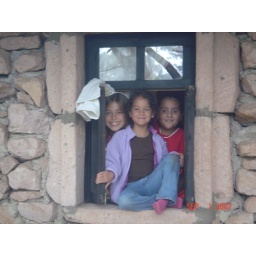
girls in the window from their room.